Paparazzi!: Tales of Tinseltown

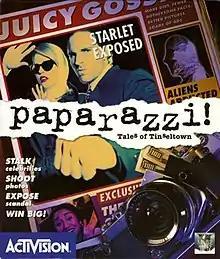

Paparazzi!: Tales of Tinseltown is a video game developed by American studio Museworthy and published by Activision for the Macintosh, Windows 3.x and Windows 95.